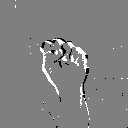
ASL letter: s